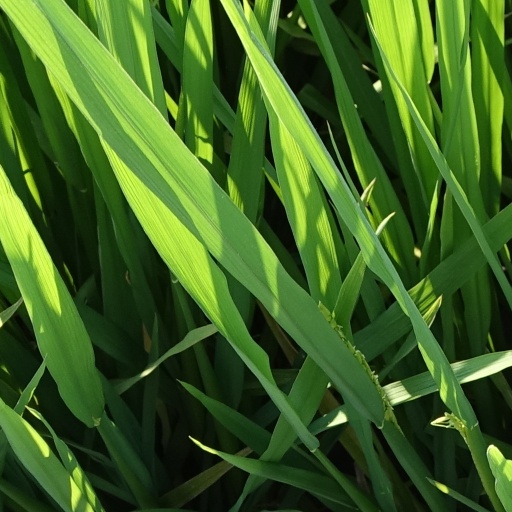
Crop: rice